João Abel Manta

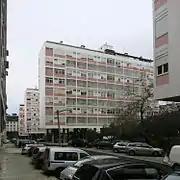
Apartment blocks, Avenida Infante Santo, Lisbon

João Abel Manta is the son of the painters Abel Manta and Maria Clementina Carneiro de Moura Manta. He is married to Maria Alice Ribeiro, by whom he has a daughter, Isabel. He lives and works in Lisbon.